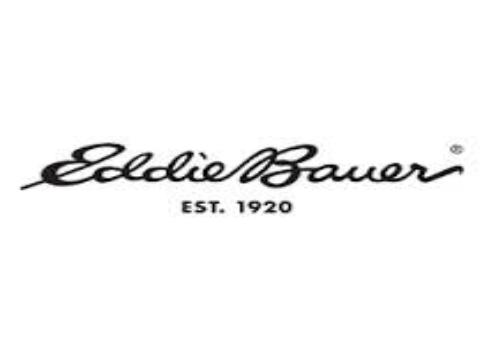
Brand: Eddie Bauer
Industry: Clothes